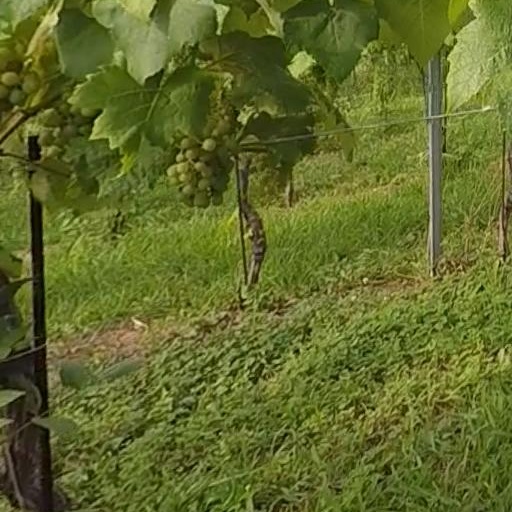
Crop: grape